Battle of Oliwa

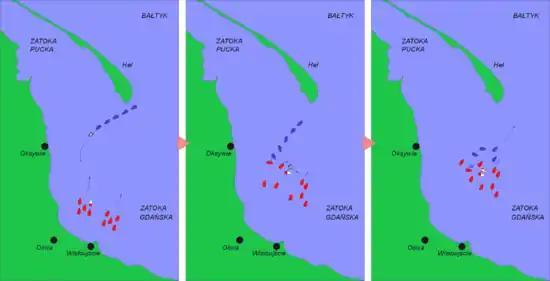
Course of the battle.

The Battle of Oliwa, also known as the Battle of Oliva or the Battle of Gdańsk Roadstead, was a naval battle that took place on 28 November, 1627, slightly north of the port of Gdańsk off of the coast of the village of Oliva during the Polish–Swedish War. It was the largest naval engagement to be fought by the Polish–Lithuanian Commonwealth Navy and resulted in defeating a Swedish squadron led by Niels Stiernsköld that conducted a blockade of the harbour of Gdańsk. The Poles sailed out of the Gdańsk harbour and engaged the Swedish squadron capturing the Swedish flagship and sinking another Swedish warship.